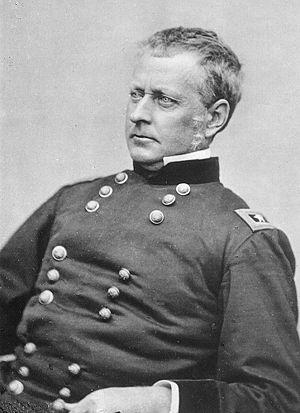
Le commonwealth du Massachusetts joue un rôle important lors des événements nationaux avant et pendant la guerre de Sécession. Le Massachusetts domine le mouvement naissant de l'anti-esclavagisme pendant les années 1830, motivant les militants à travers le pays. Ceci, à terme, augmente la fragmentation entre le Nord et le Sud, l'un des facteurs qui conduit à la guerre. Les politiciens du Massachusetts, faisant écho aux vues des activistes sociaux, accroissent encore les tensions nationales. L'état est dominé par le parti républicain, et abrite également beaucoup de dirigeants républicains radicaux qui promeuvent un traitement rigoureux des propriétaires d'esclaves et, plus tard, des États confédérés d'Amérique.